Lee McEvilly

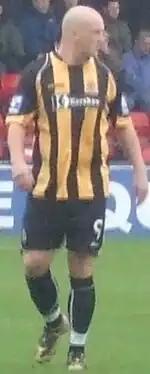
McEvilly playing for Cambridge United in 2008

McEvilly signed a permanent two-year deal with Cambridge the following 2008–09 season, after being released on a free transfer from Accrington Stanley. On 10 October, he was sent off in the 87th minute of Cambridge's 1–0 win over Weymouth, for violent conduct after the referee deemed a tackle to be dangerous. He went on to make 18 appearances for Cambridge scoring eight goals in the Conference National, before returning to the Football League to rejoin Rochdale, initially on loan in November, with the possibility of a permanent transfer in January. McEvilly stated he was glad to be back "home" at Rochdale.